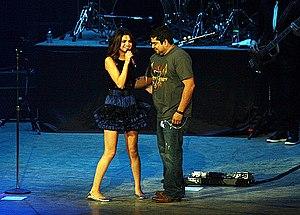
Selena Gomez, née le 22 juillet 1992 à Grand Prairie, au Texas, est une chanteuse, actrice et productrice américaine.